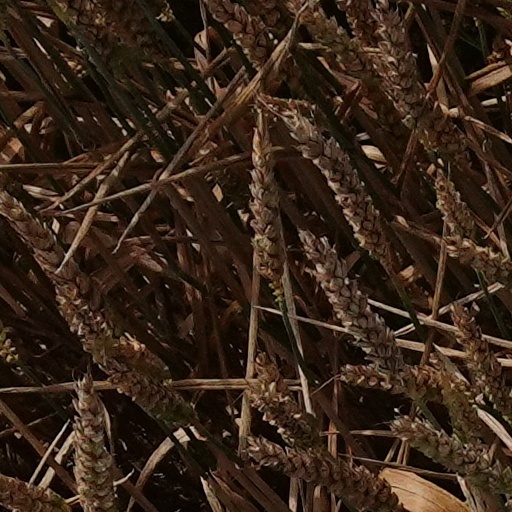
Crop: wheat